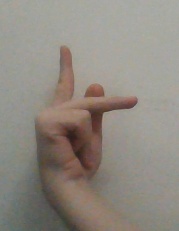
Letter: dha